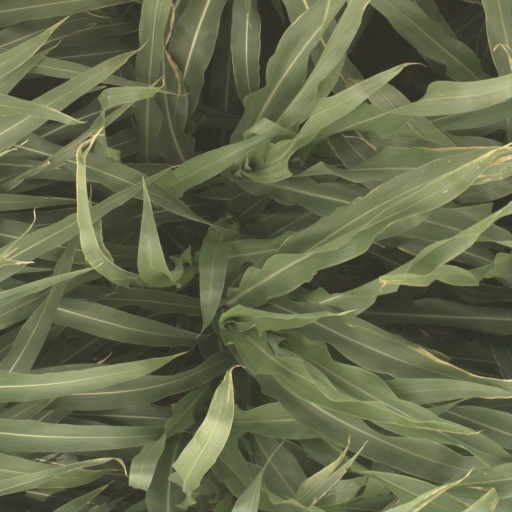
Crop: sorghum